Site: brandenburg
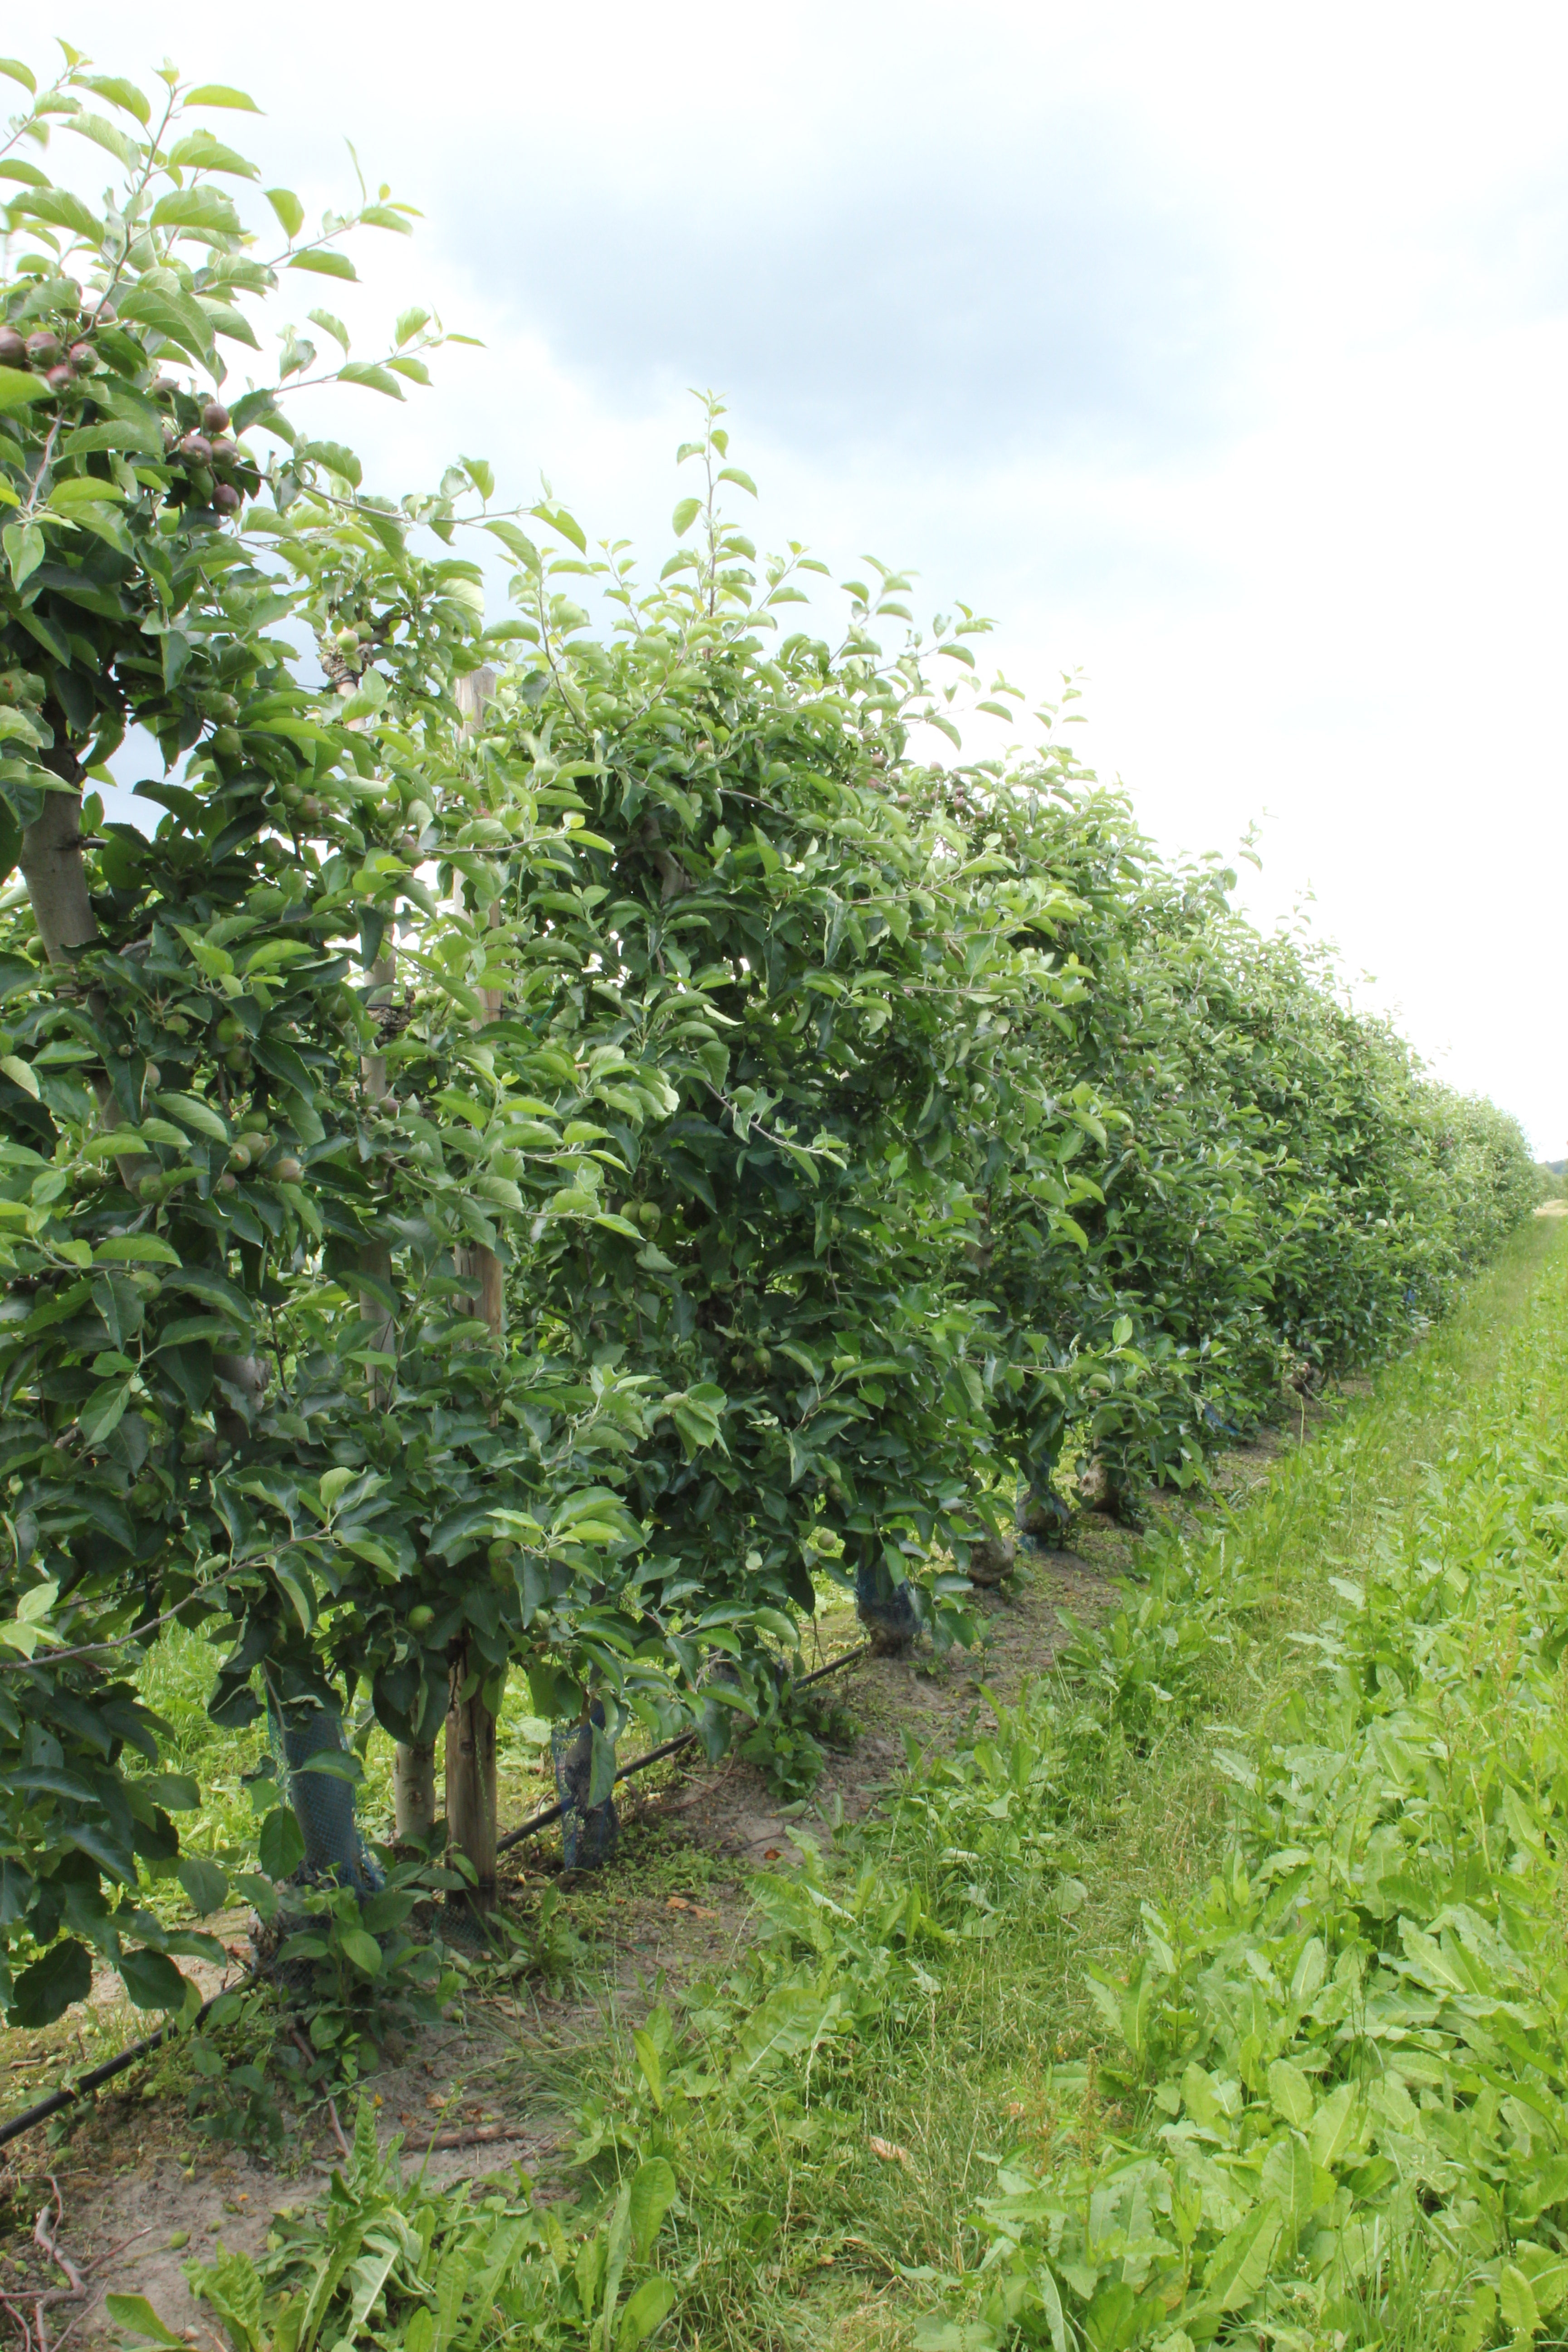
Growth stage (BBCH 73): Development of fruit